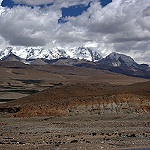
Scene: Outdoor